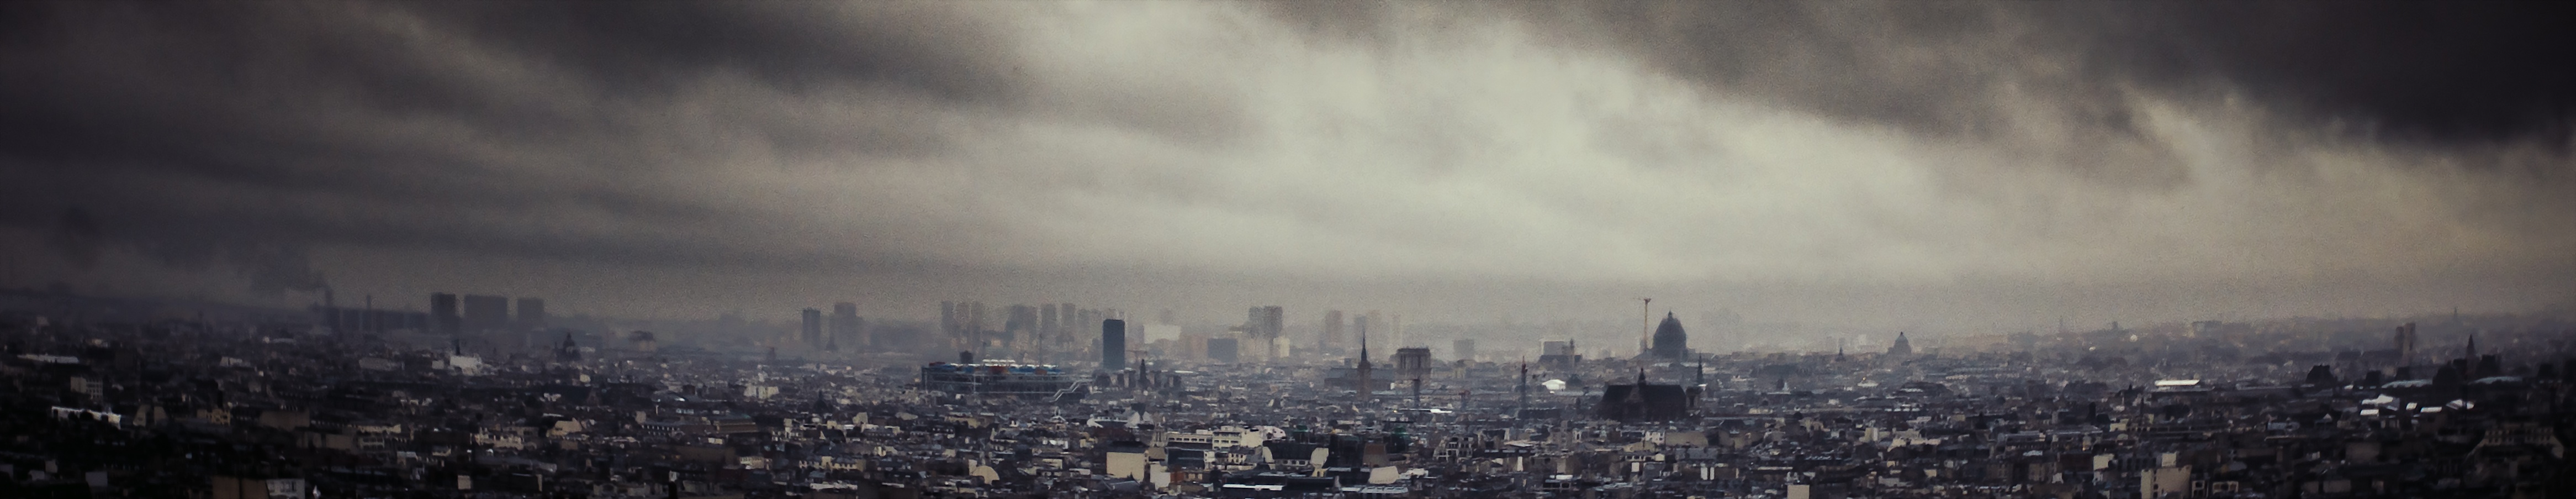
cloud, skyline, city, weather, phenomenon, atmospheric phenomenon, human settlement